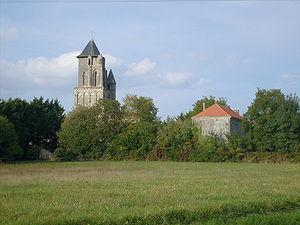
Vue du village de Berneuil
Berneuil est une commune du Sud-Ouest de la France, située dans le département de la Charente-Maritime.